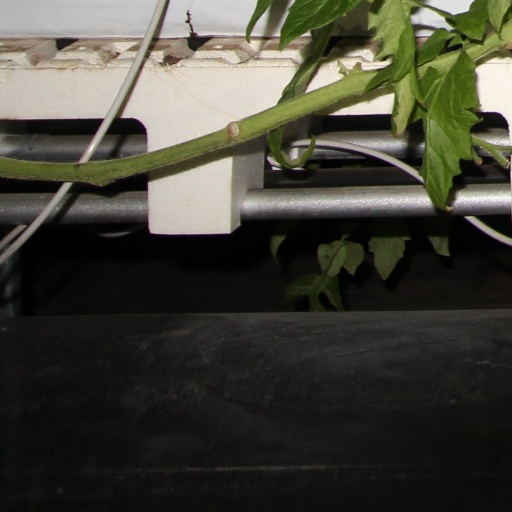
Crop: tomato